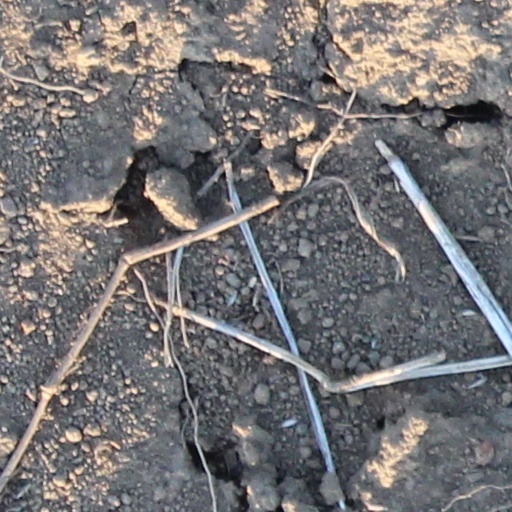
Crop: wheat